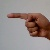
The image shows a hand gesture representing the letter 'G' in Indian Sign Language.